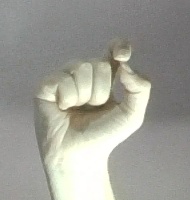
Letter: fa